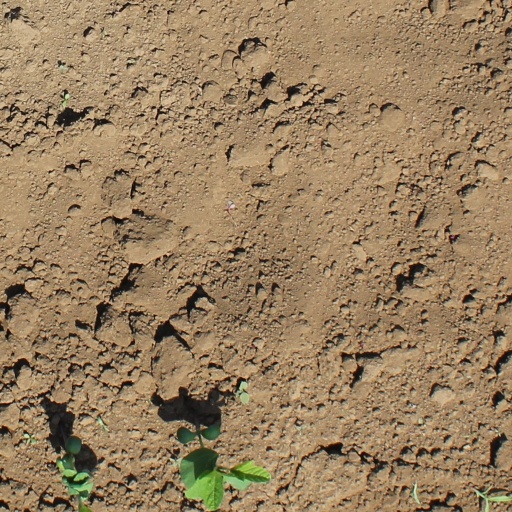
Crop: soybean